Sant'Eframo Nuovo Friary

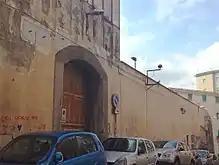
One of the entrances

Sant'Eframo Nuovo Friary was a Capuchin friary in Naples, Italy. It is named after saint Efremus and was sited on via Matteo Renato Imbriani in the Materdei rione. It was founded in 1572 on a site belonging to Gianfrancesco Di Sangro, prince of Sansevero, given to the monks by the Neapolitan noblewoman Fabrizia Carafa. The monastery church was founded in 1661, but the monastery was suppressed in 1886 as part of the anti-clerical policy of the new Kingdom of Italy.